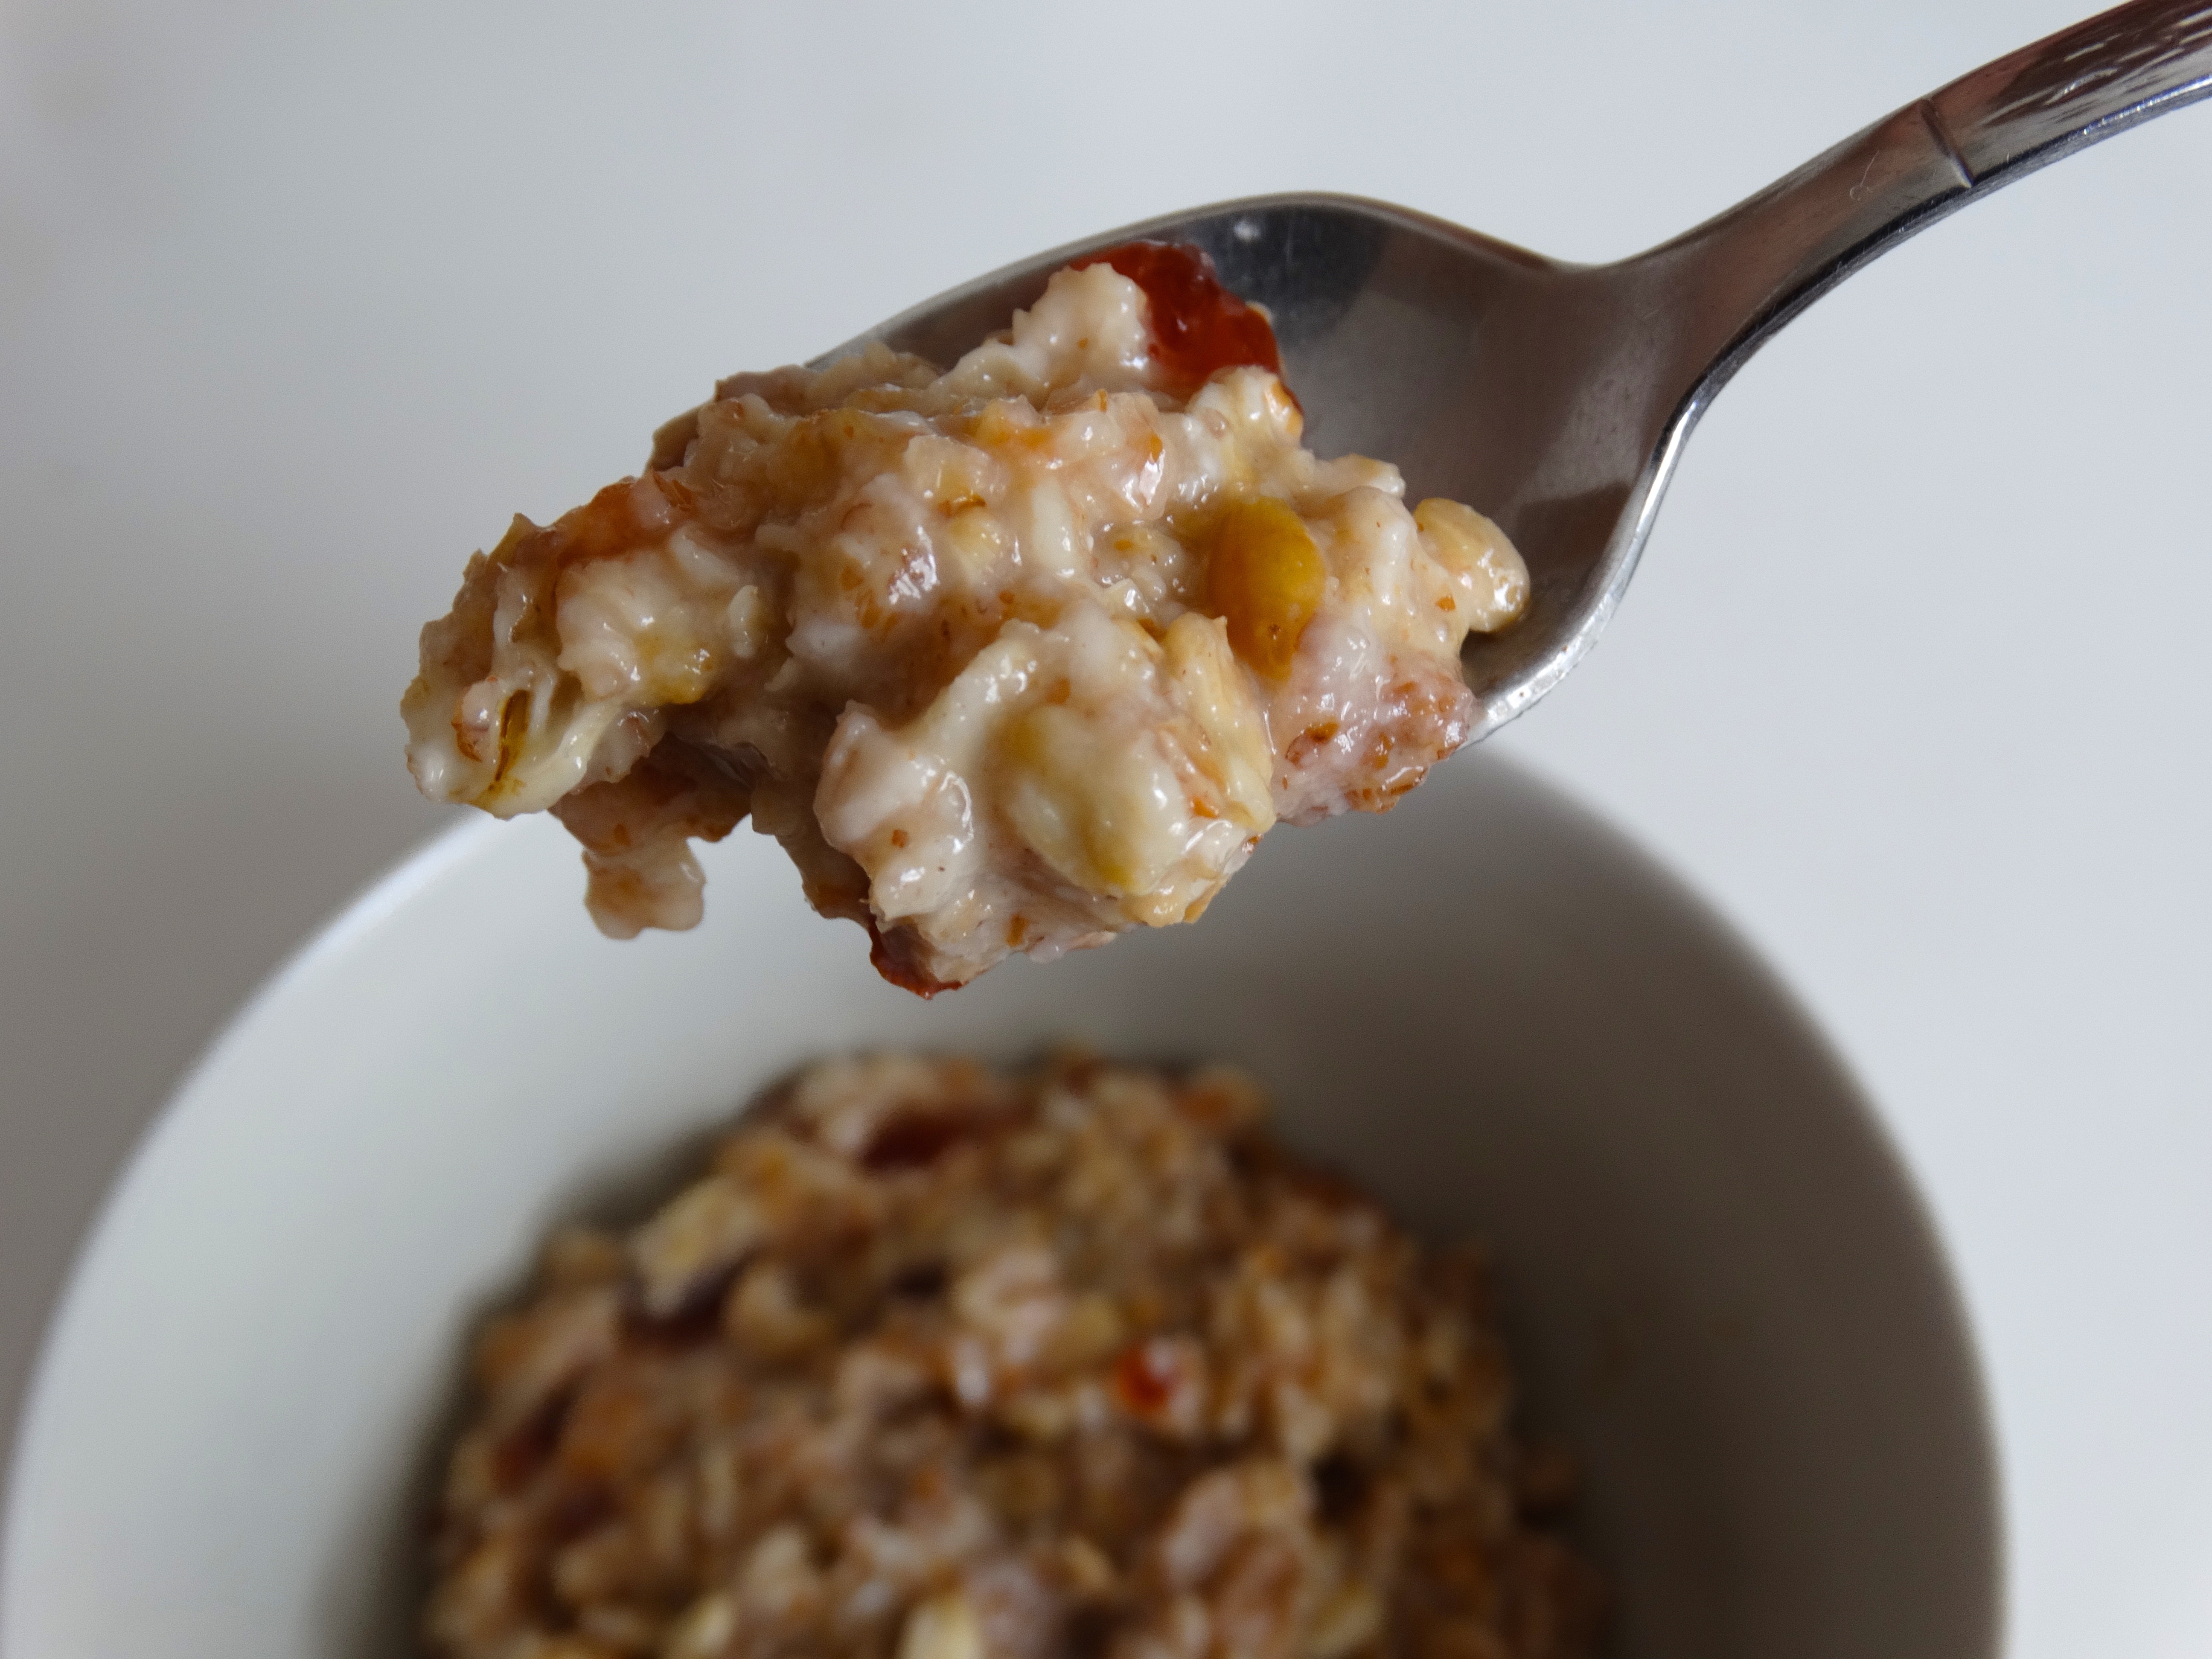
dish, meal, food, produce, breakfast, dessert, eat, cuisine, cereal, jam, coconut, vegetarian food, raw food, muesli, breakfast cereal, snack food